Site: brandenburg
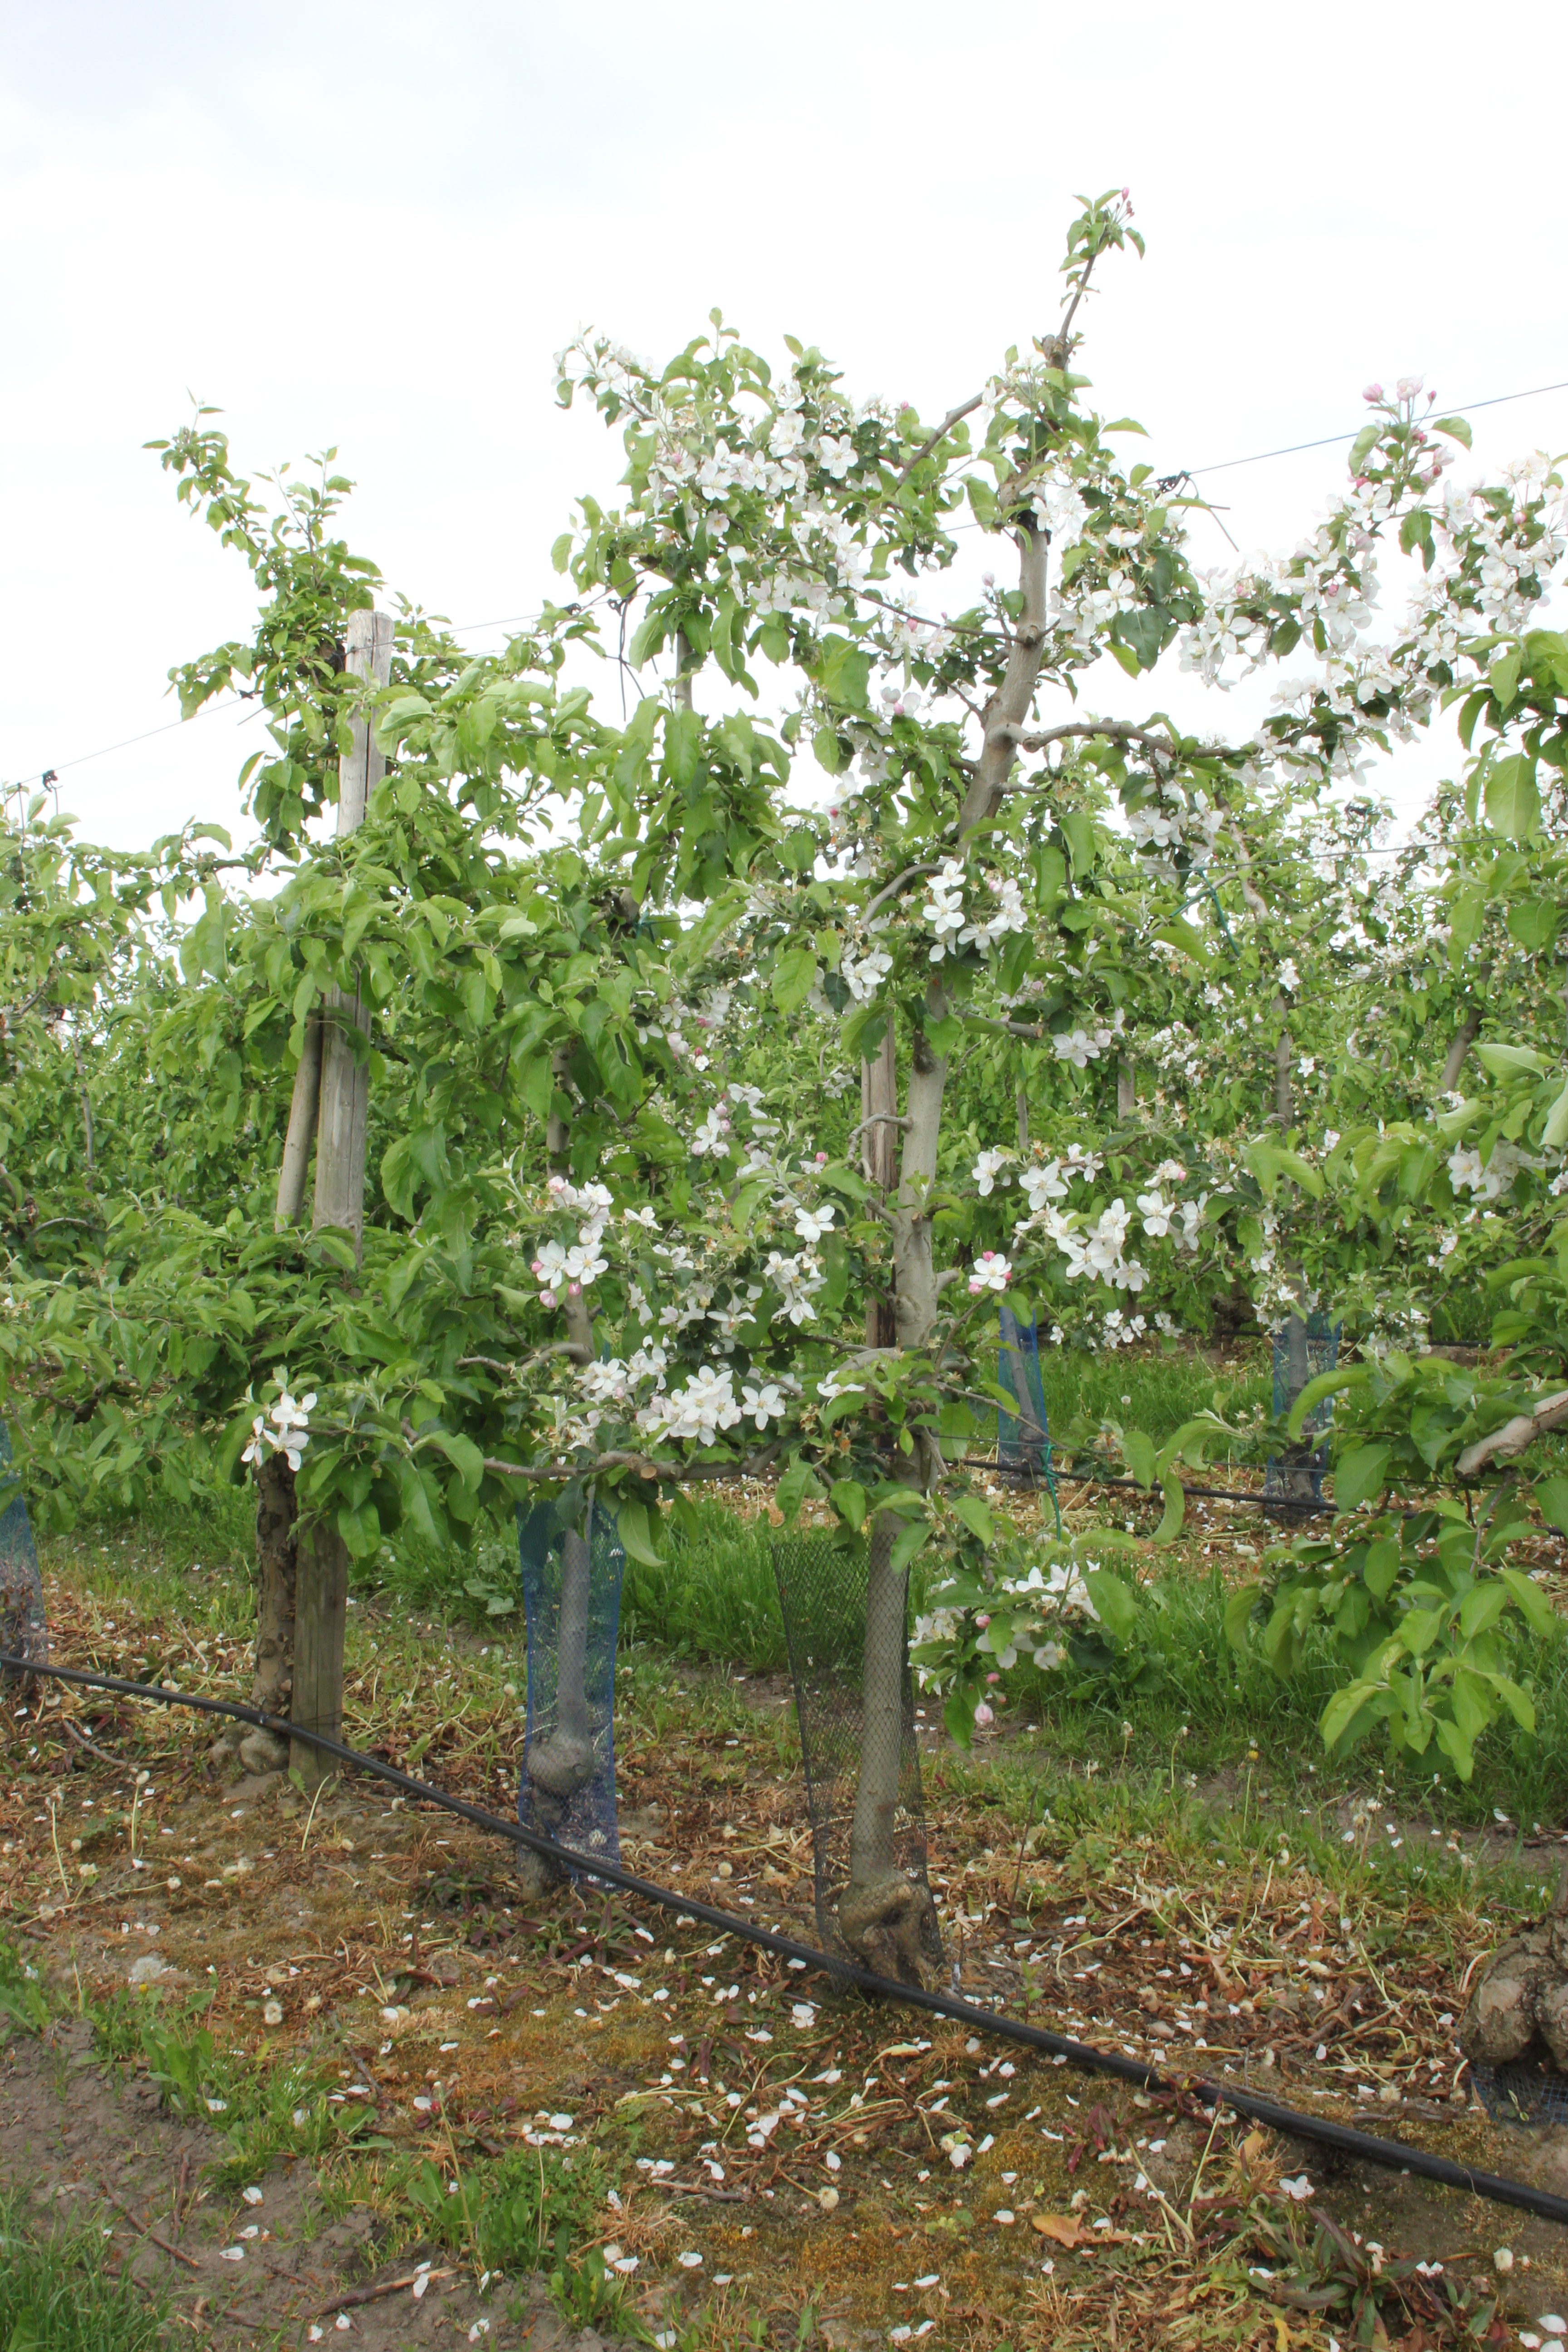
Growth stage (BBCH 67): Flowering